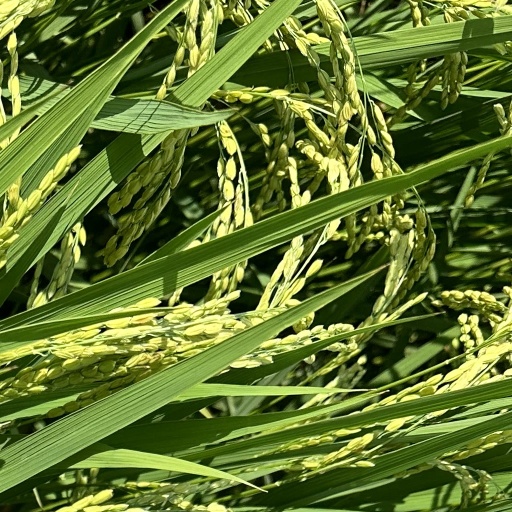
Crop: rice